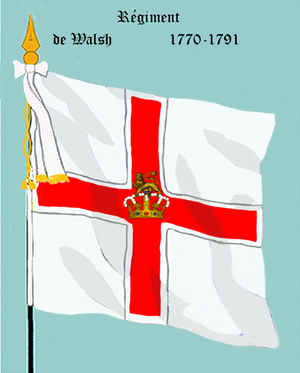
Le régiment de Walsh est un régiment d’infanterie irlandais du Royaume de France créé en 1697.